Dániel Illyés

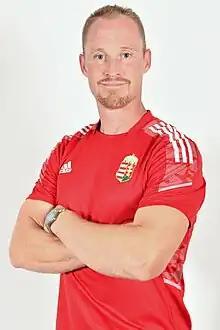

Daniel Illyes (born September 19, 1982, in Budapest) is a former soccer goalkeeper. Since 2016, he has been employed as national youth goalkeeping coach and coaching instructor by the Hungarian Football Federation.